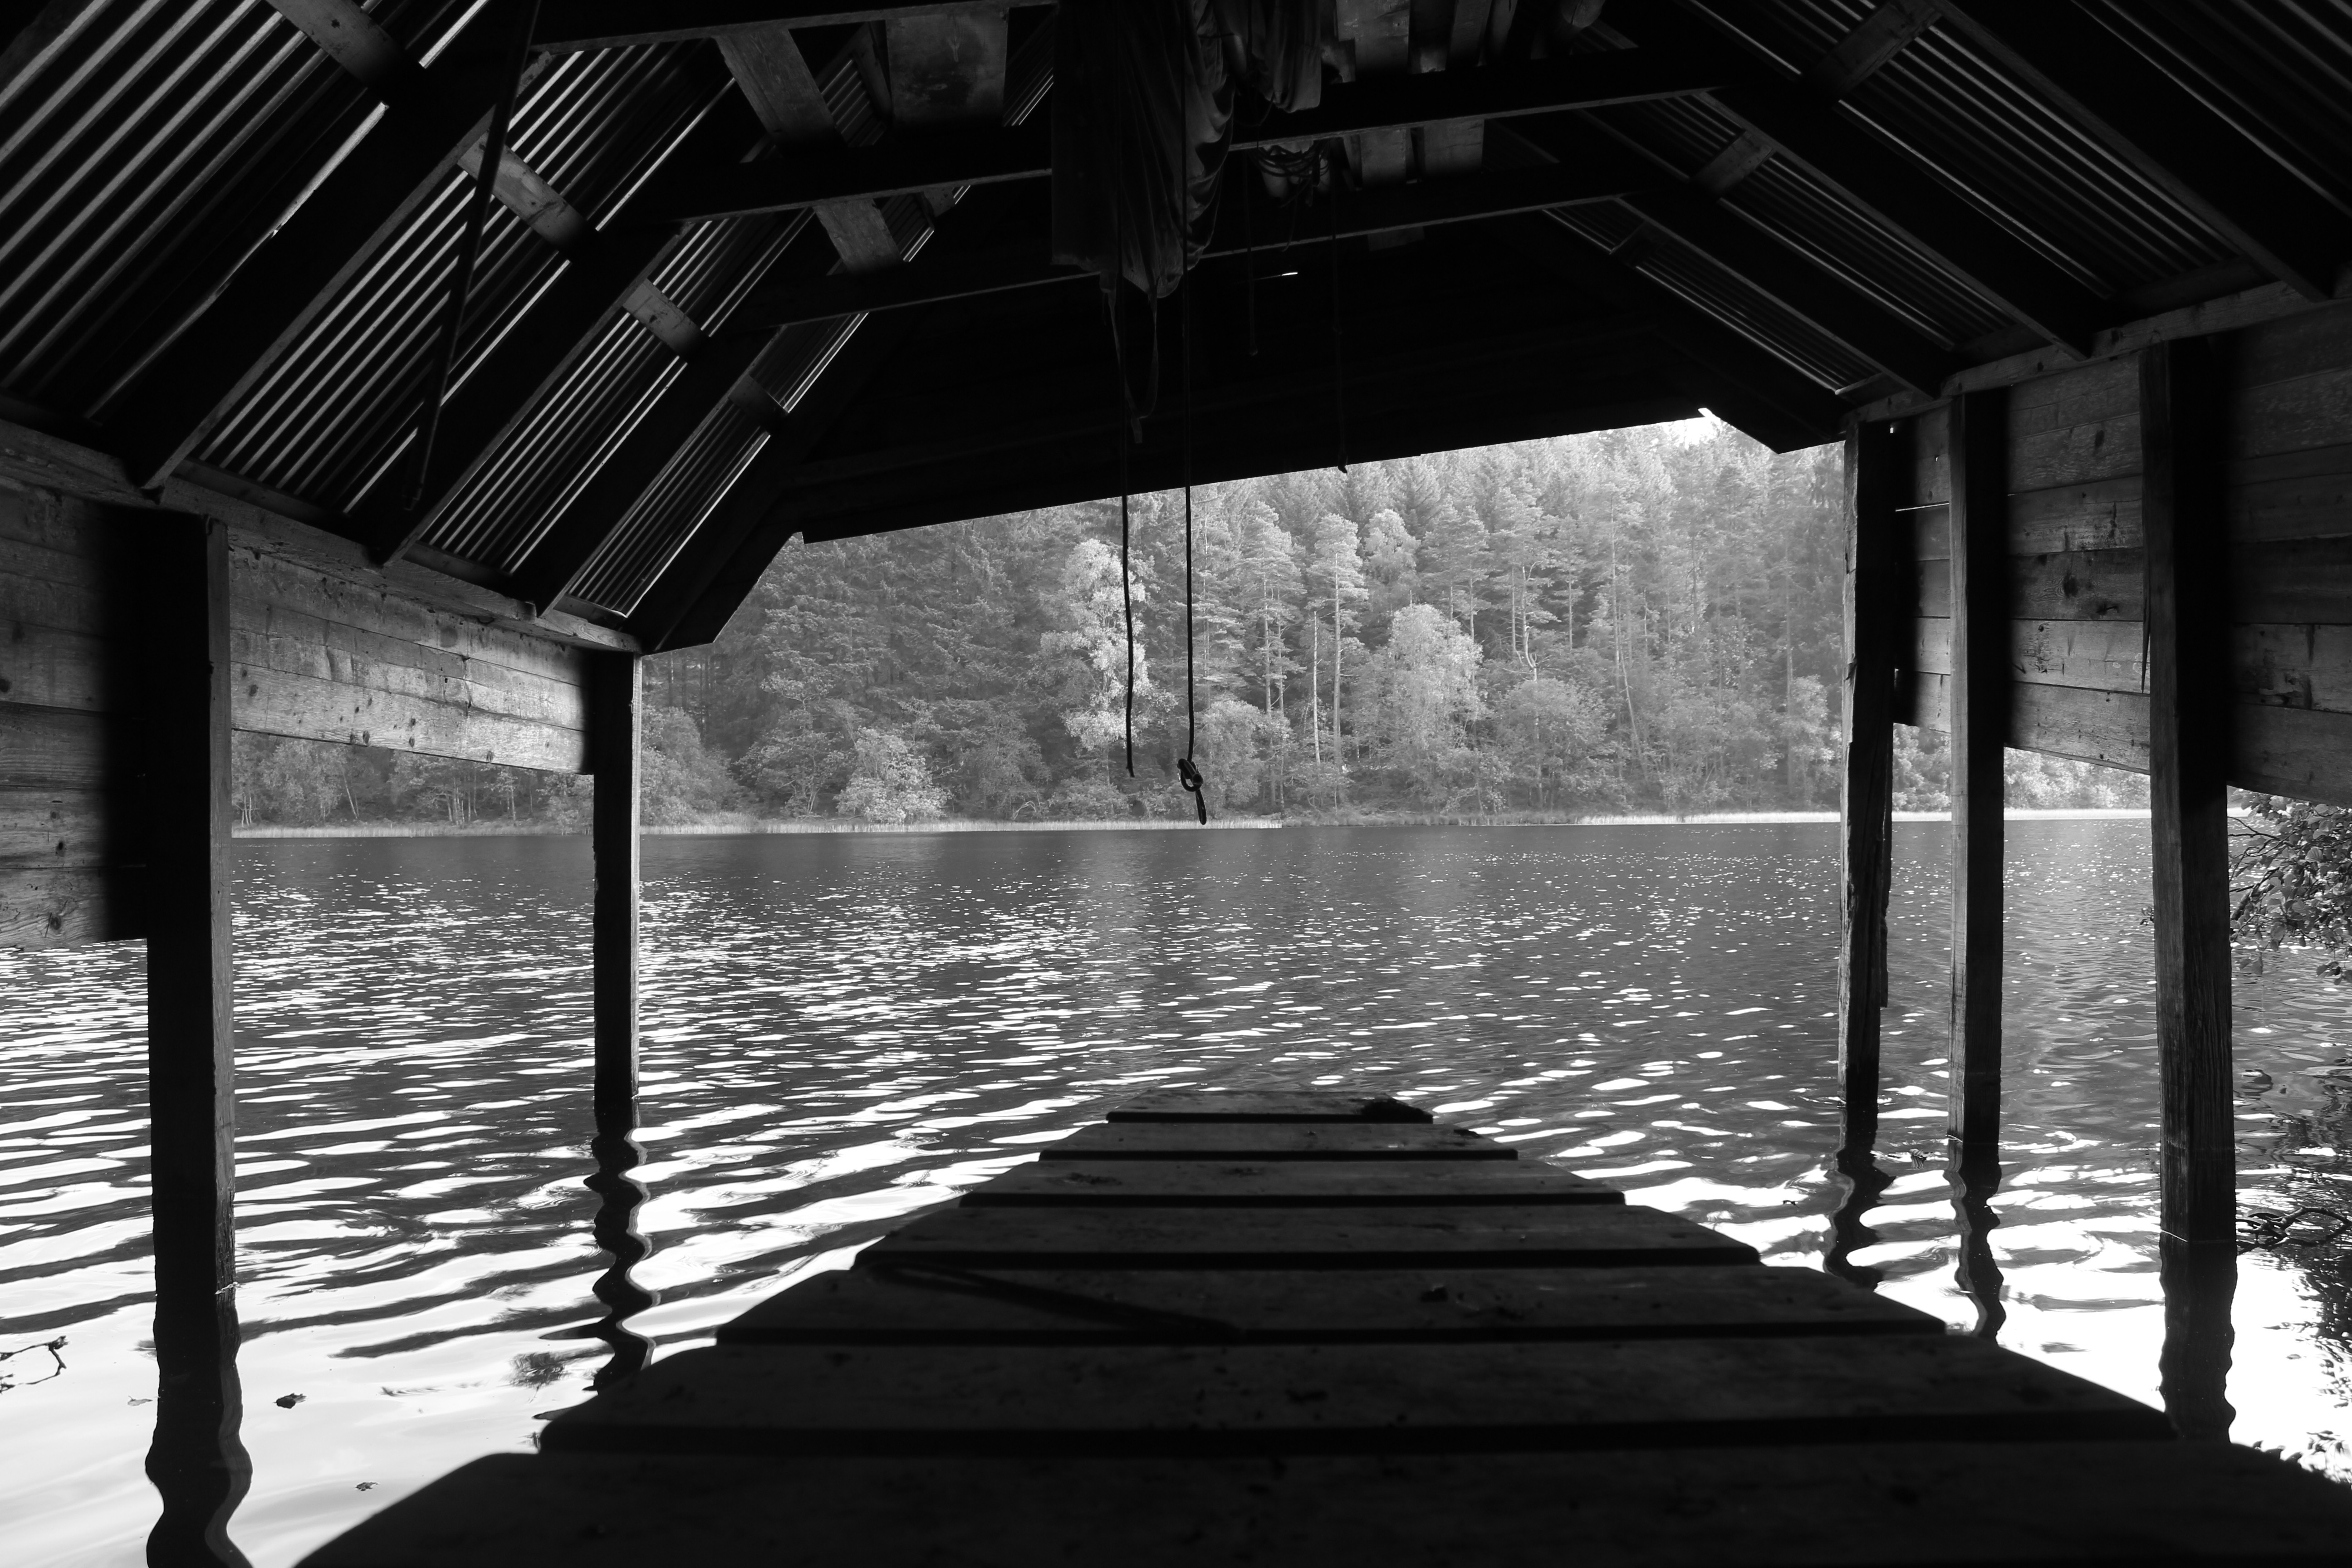
nature, light, black and white, white, bridge, photography, sunlight, pond, wild, reflection, darkness, black, monochrome, symmetry, photograph, scotland, monochrome photography, film noir